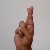
The image shows a hand gesture representing the letter 'R' in Indian Sign Language.